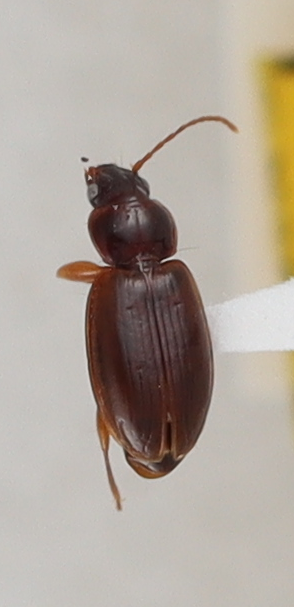
Scientific name: Trechus obtusus
Plot: 14
Trap: S
Collected: 20190605